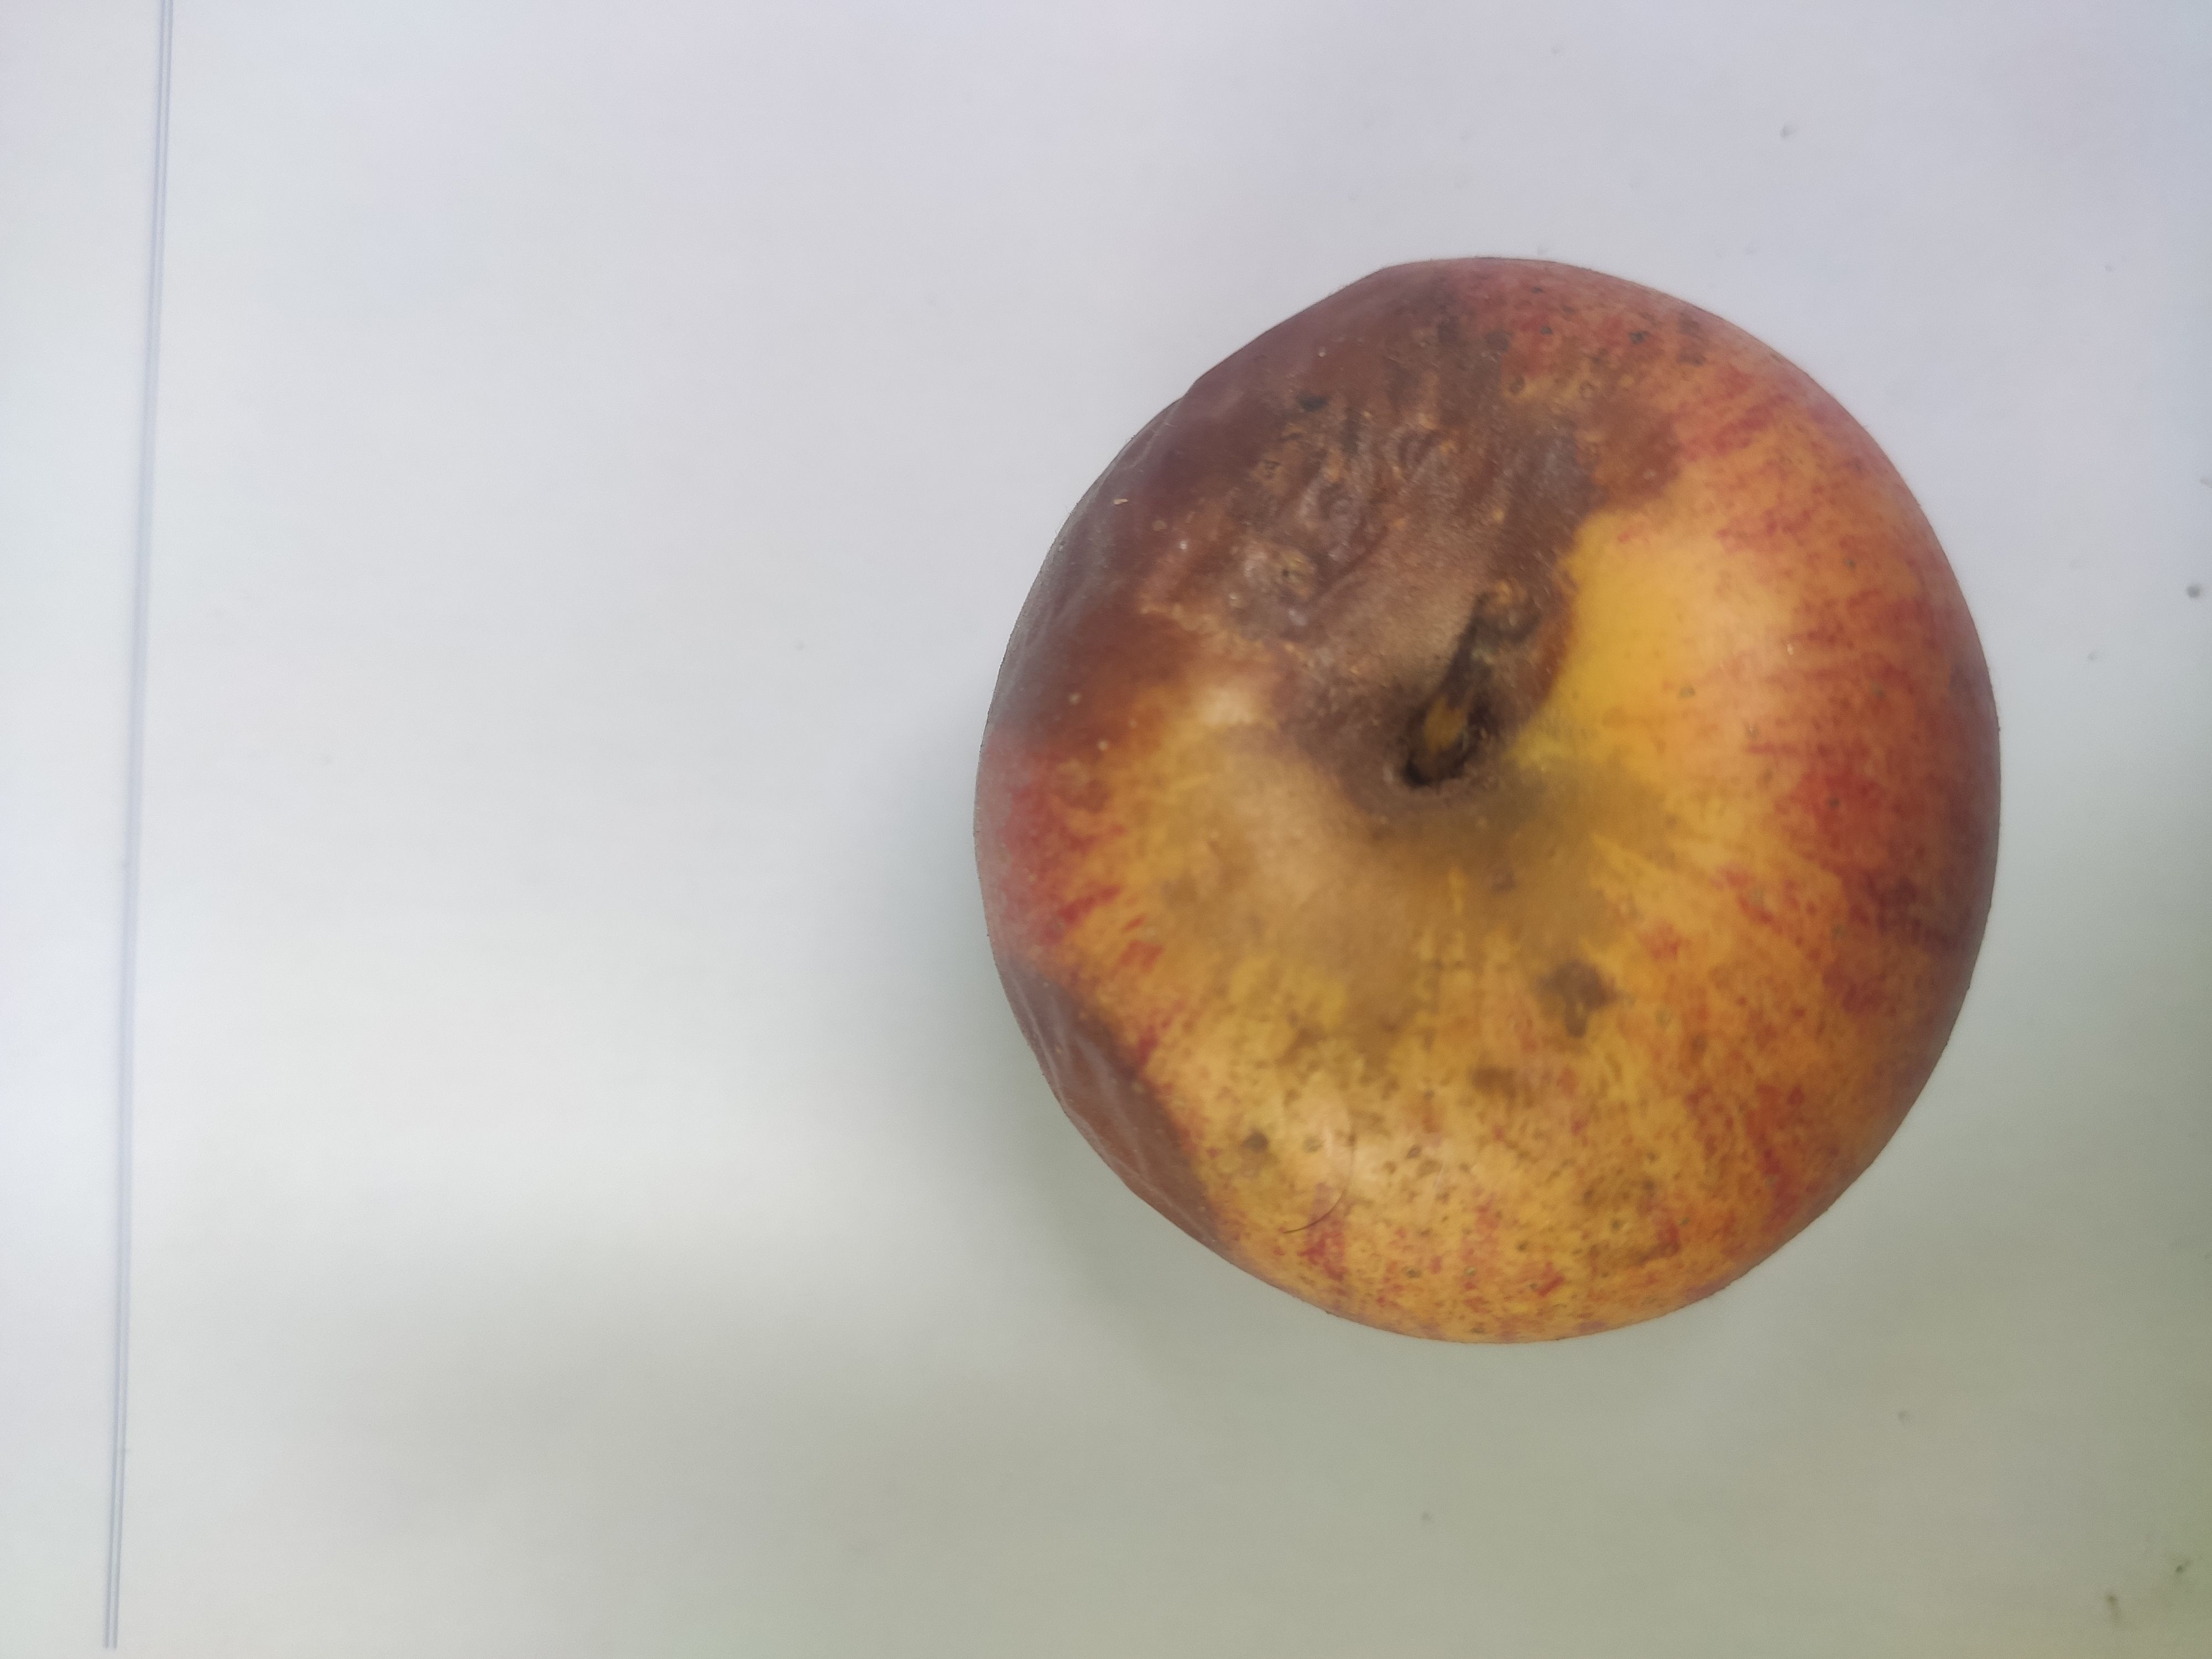
Fruit: apple
Grade: 3rd-grade